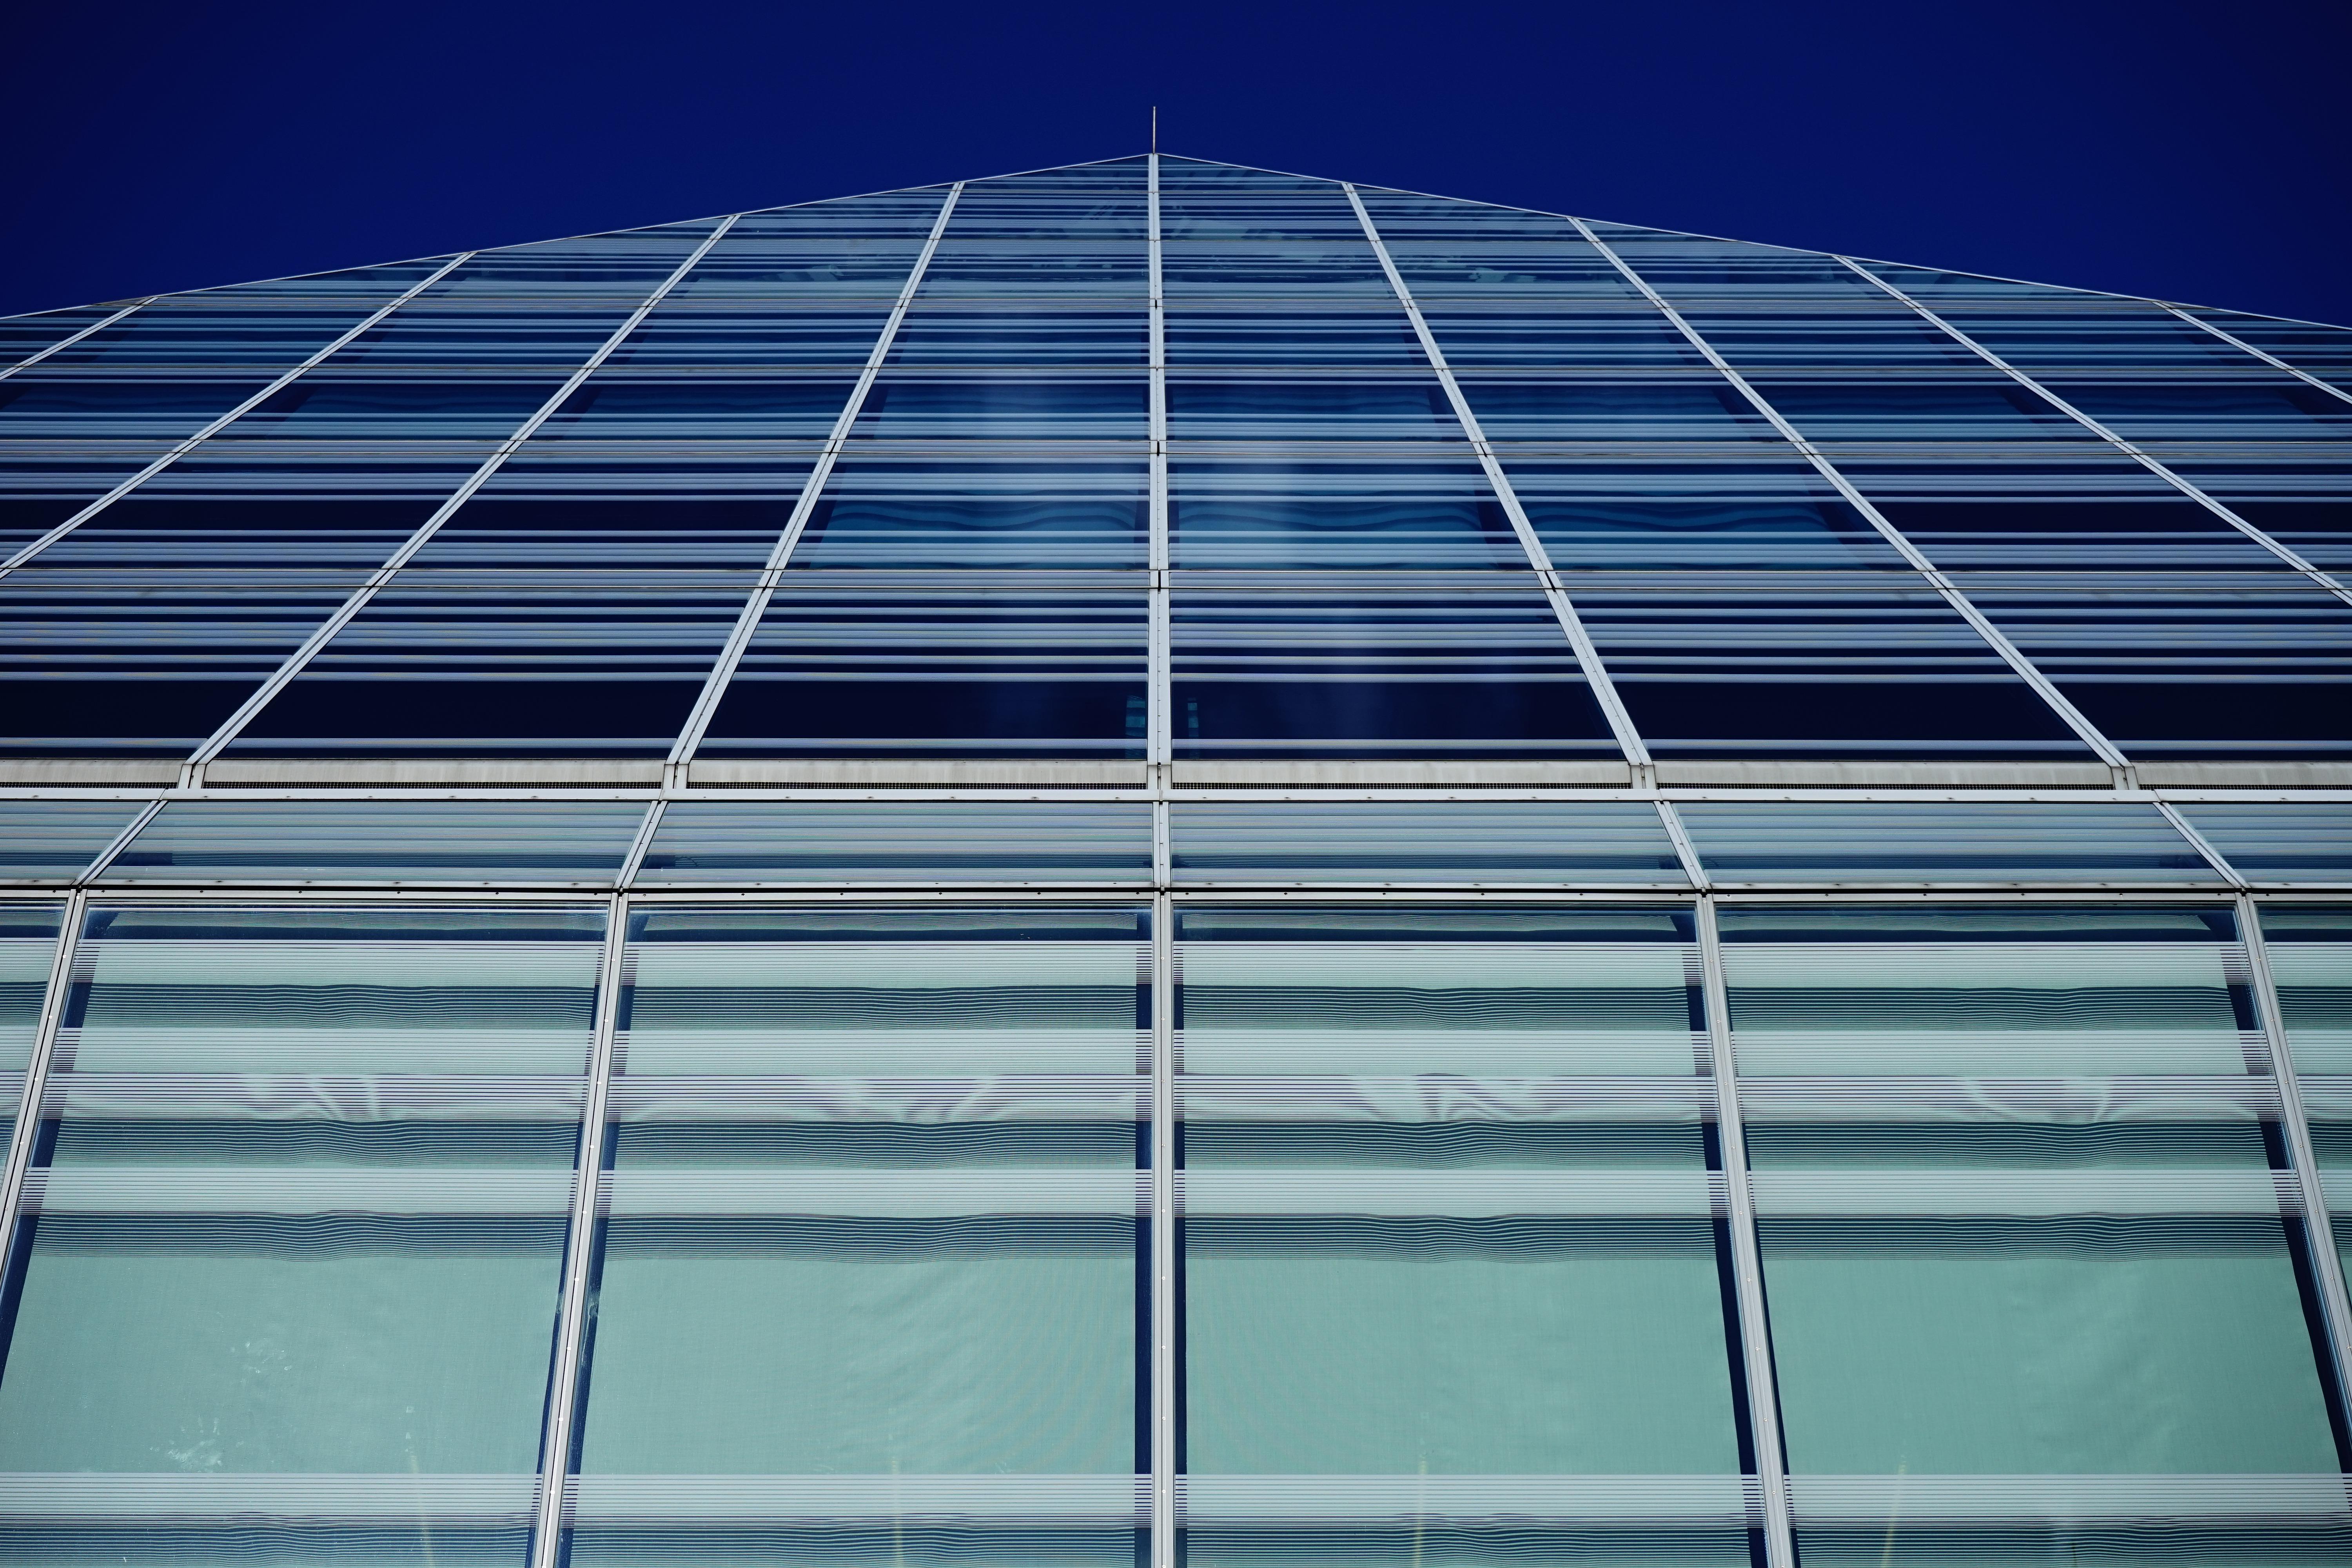
architecture, technology, sunlight, glass, building, home, skyscraper, line, facade, blue, energy, solar panel, ulm, solar power, solar energy, daylighting, glass pyramid, city library, glazing